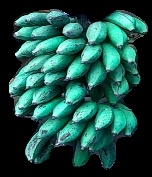
Variety: rasbale
Grade: grade3